Loy Allen Jr.

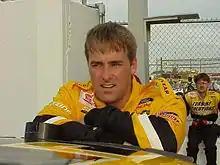
Allen at Daytona International Speedway in 1999

Loy Allen Jr. (born April 7, 1966) is an American former professional NASCAR Winston Cup, Busch, and ARCA series race car driver, turned real estate developer and Embry-Riddle-trained commercial pilot. On February 12, 1994, he became the youngest and first rookie in NASCAR Winston Cup history to win the Daytona 500 pole.